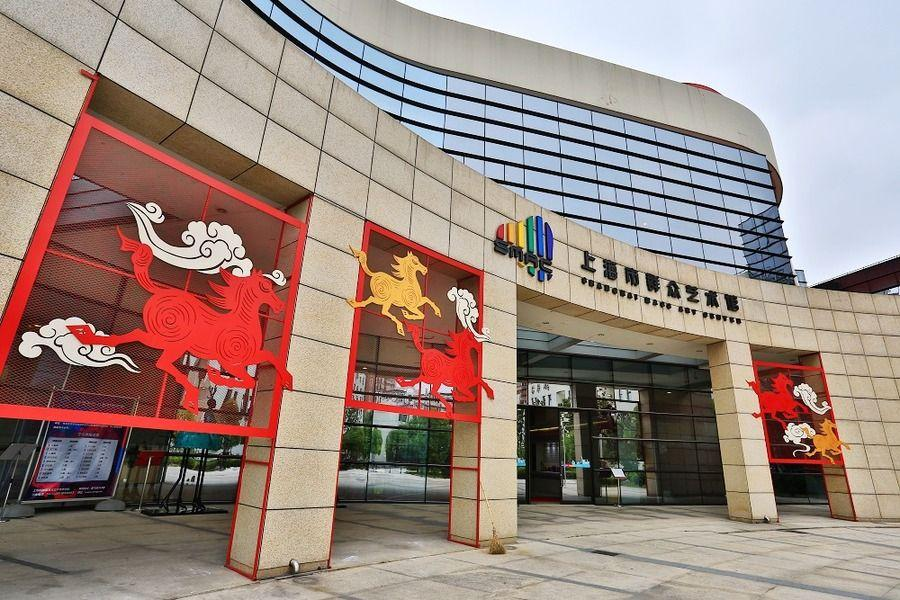
地标名称：上海市群众艺术馆
所在城市：上海市·徐汇区